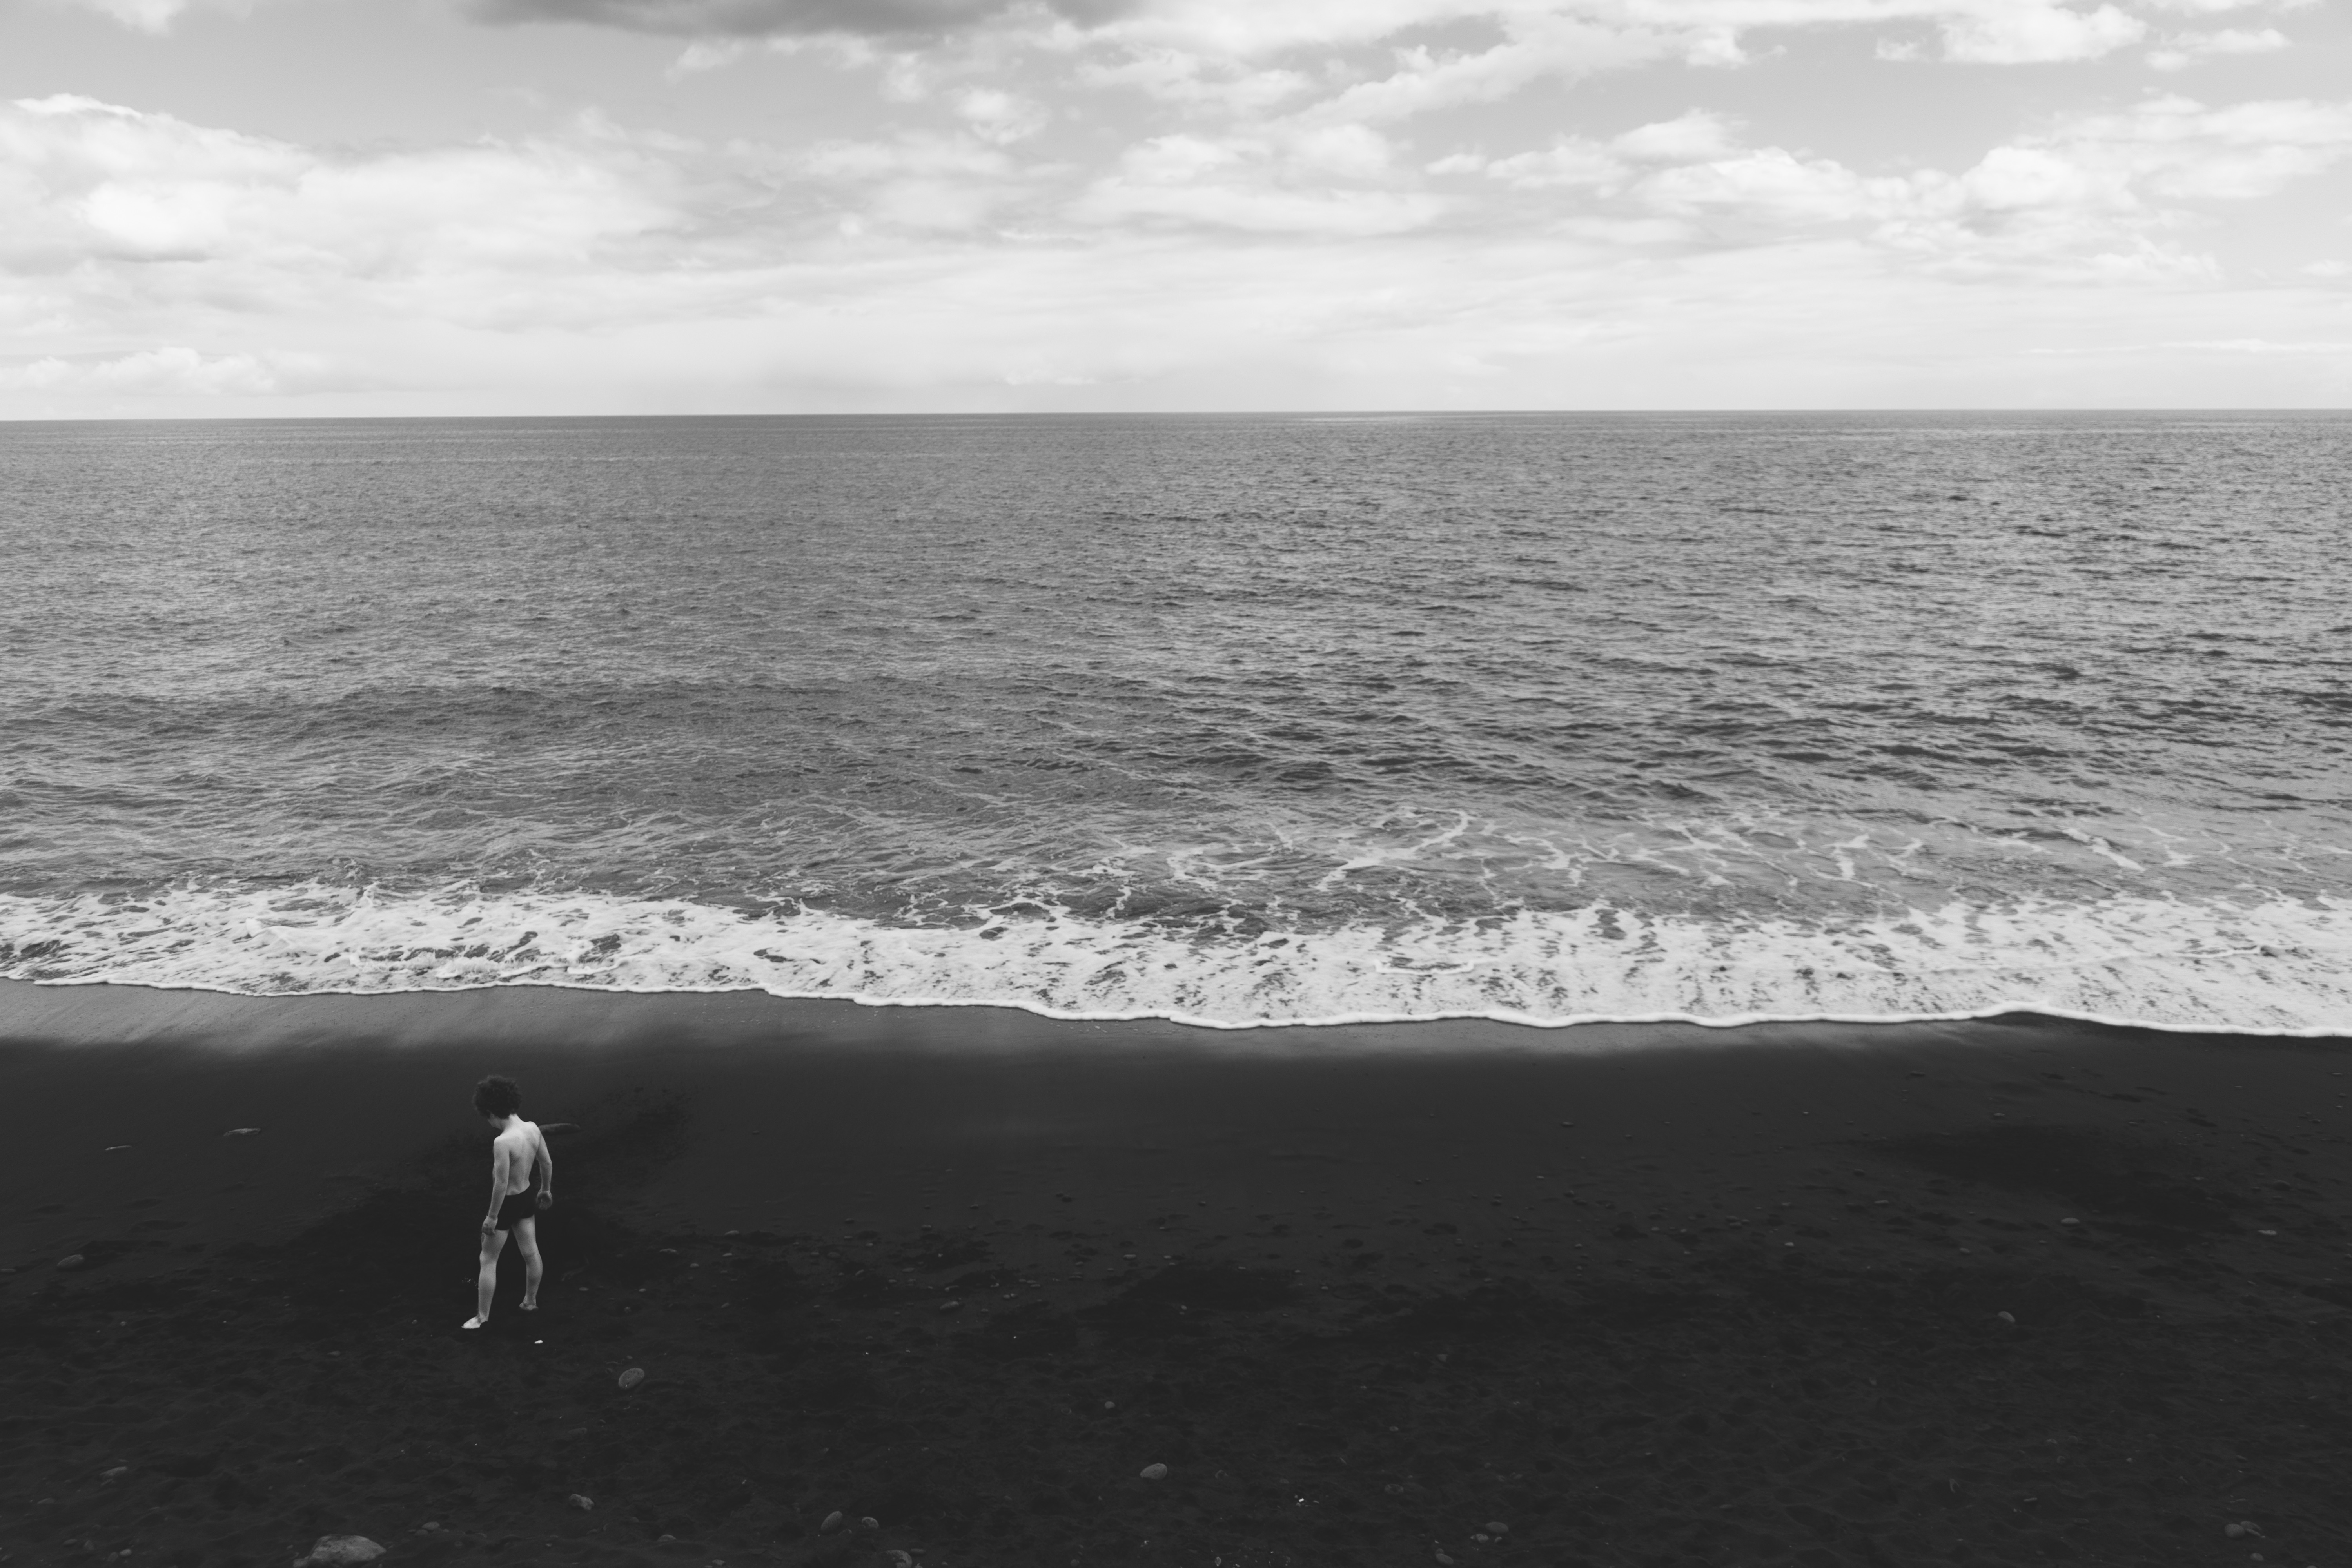
beach, sea, coast, sand, rock, ocean, horizon, cloud, black and white, white, photography, shore, wave, wind, bay, monochrome, body of water, monochrome photography, mudflat, atmospheric phenomenon, wind wave